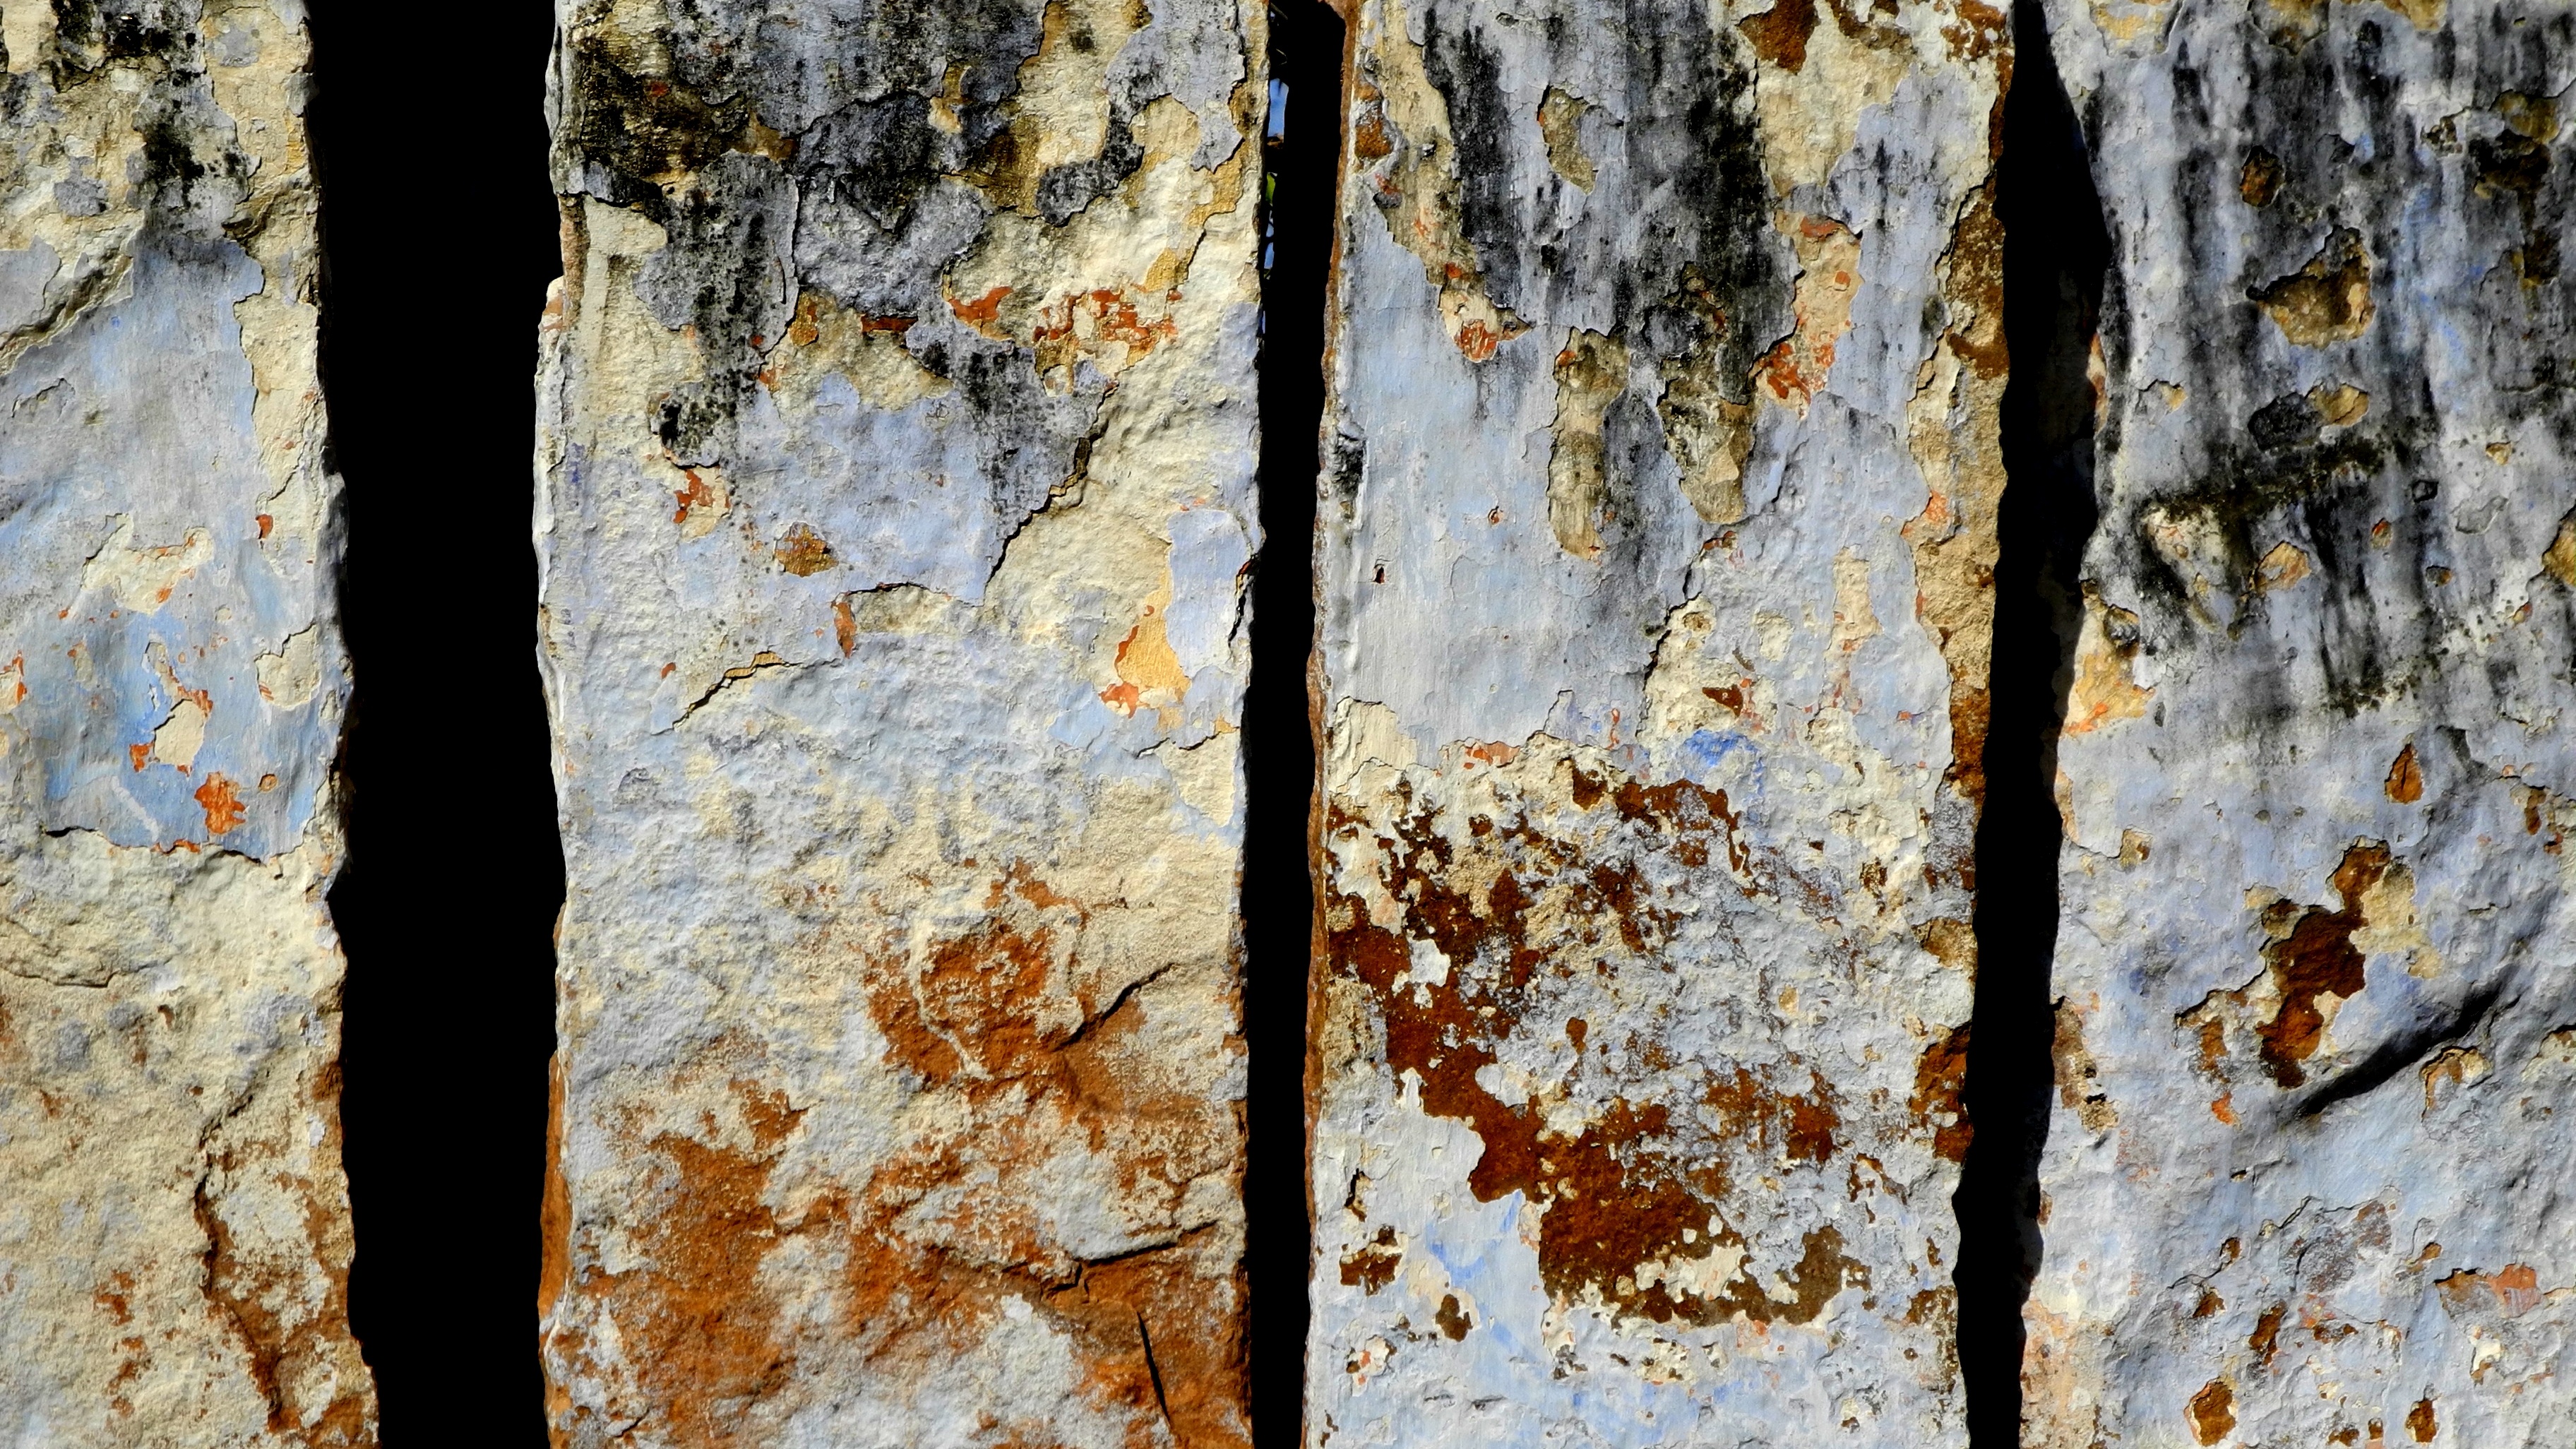
tree, branch, plant, wood, texture, leaf, trunk, wall, birch, soil, blue, material, geology, india, impression, jodhpur, woody plant